Allyson Felix

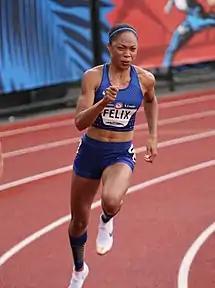
Felix at 2016 U.S. Olympic Trials

Still dealing with the physical repercussions from the accident, Felix raced the 200 meters and 400 meters anyway at the 2016 Olympic Trials in Eugene, Oregon, attempting to fulfill her goal of completing a 200–400 meters double victory at the 2016 Rio de Janeiro Olympics. In the 400 meters trials final, she surged from the middle of the pack down the homestretch and overtook the field in the final meters, recording a world-leading time of 49.68 seconds. Then, in the 200 meters final, the lack of speed work due to injury eventually caught up with her as she was narrowly edged out by Jenna Prandini, who dove across the finish line to secure the third and final spot on the team, beating Felix by 0.01 seconds (22.53 to 22.54 seconds). Felix took the rest of July and early part of August off to give her ankle more time to heal while she continued preparations for the Olympics.